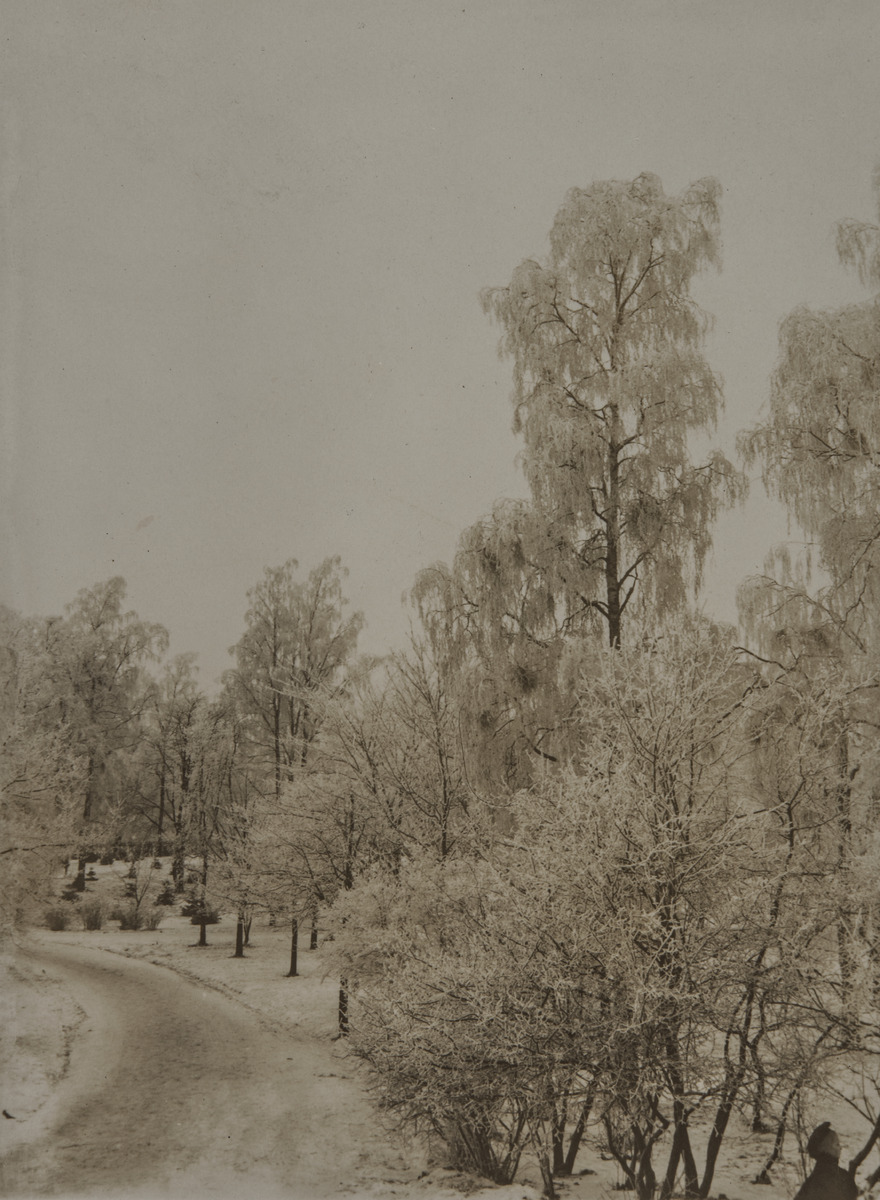
Talvista puistoa Kaisaniemen puiston eteläpäässä lähellä Mikonkatua
sisällön kuvaus: Talvista puistoa Kaisaniemen puiston eteläpäässä lähellä Mikonkatua. Puiden ja pensaiden oksat ovat kuurassa. Kuvan oikeassa alakulmassa on nainen. mustavalkoinen
Kuvaaja: Heikel, Esther, valokuvaaja
Ajankohta: kuvausaika 09.01.1901
Paikka: Suomi, Uusimaa, Helsinki, Kluuvi Helsinki, Kaisaniemenranta
Aiheet: lammet, puistot, kaupunkiluonto, talvi, lumi, kuura, huurre